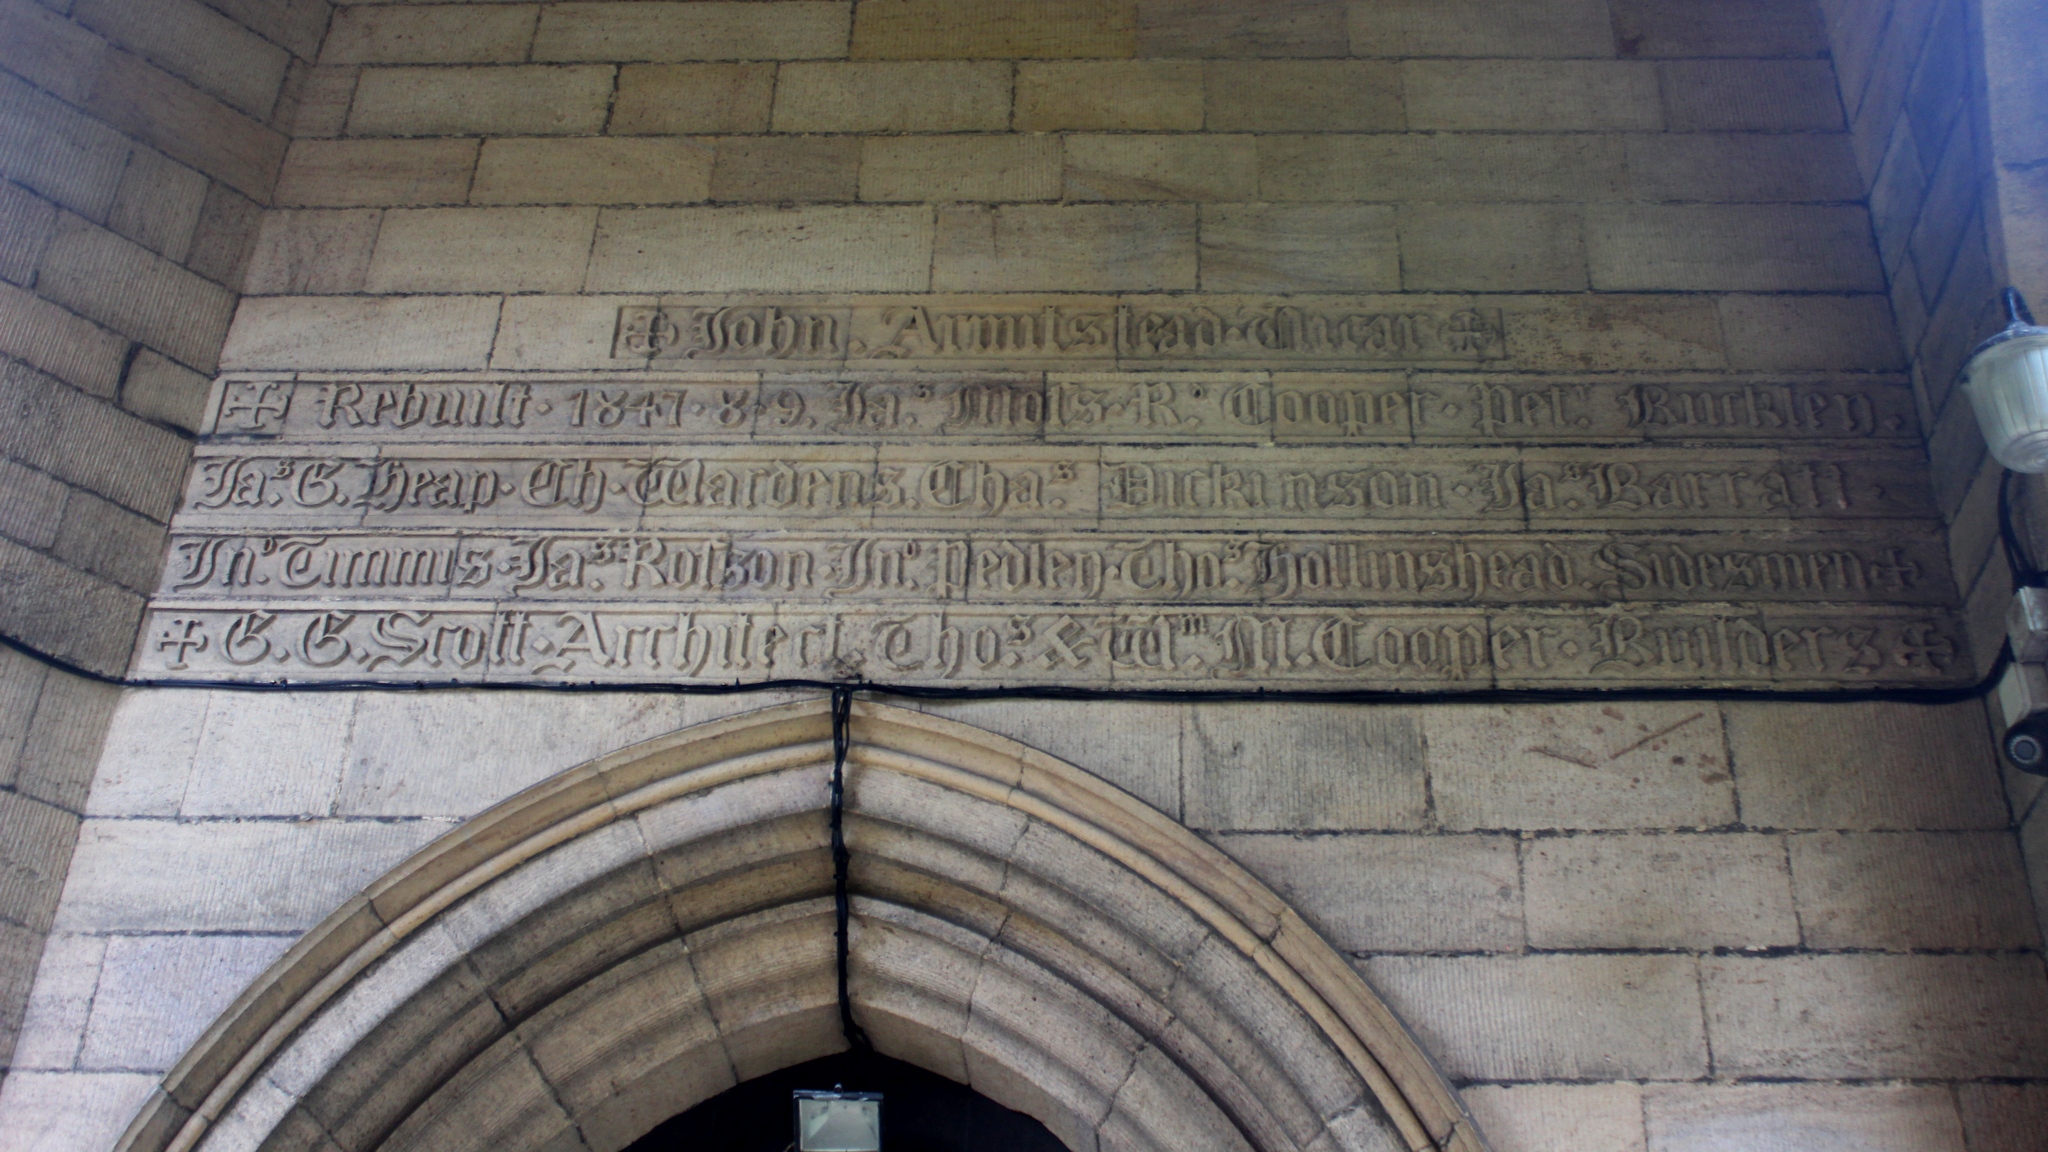
architecture, wall, arch, architect, facade, brick, temple, stjohnschurch, sandbach, sirgeorgegilbertscott, armitstead, dynasty, vicars, saintmaryschurch, sandbachheath